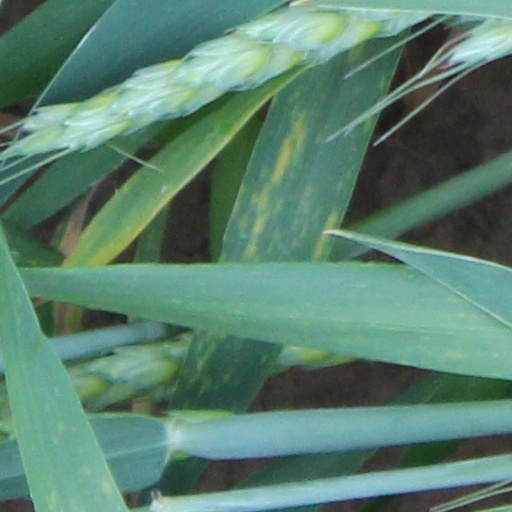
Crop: wheat